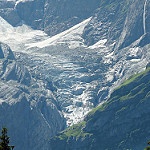
Label: glacier